List of pipe organs

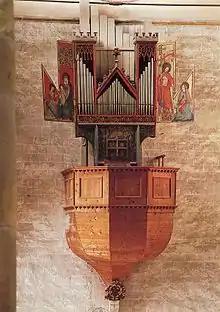
Organ of Basilica of Valère

There are many methodologies for comparison of organs according to their size. One of the most encompassing methodologies was described by Michał Szostak.